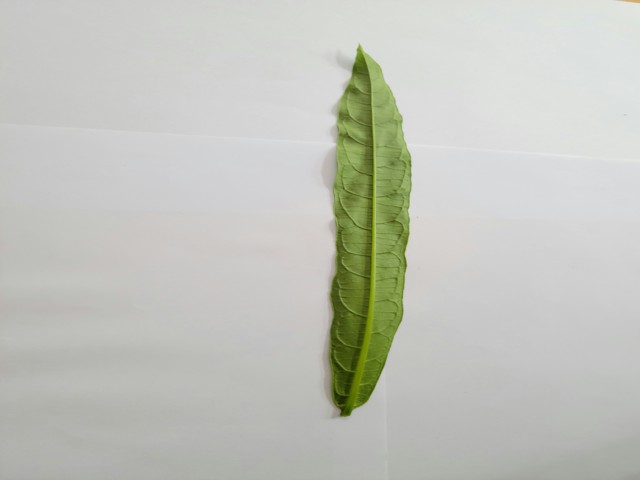
Plant: bamonhati